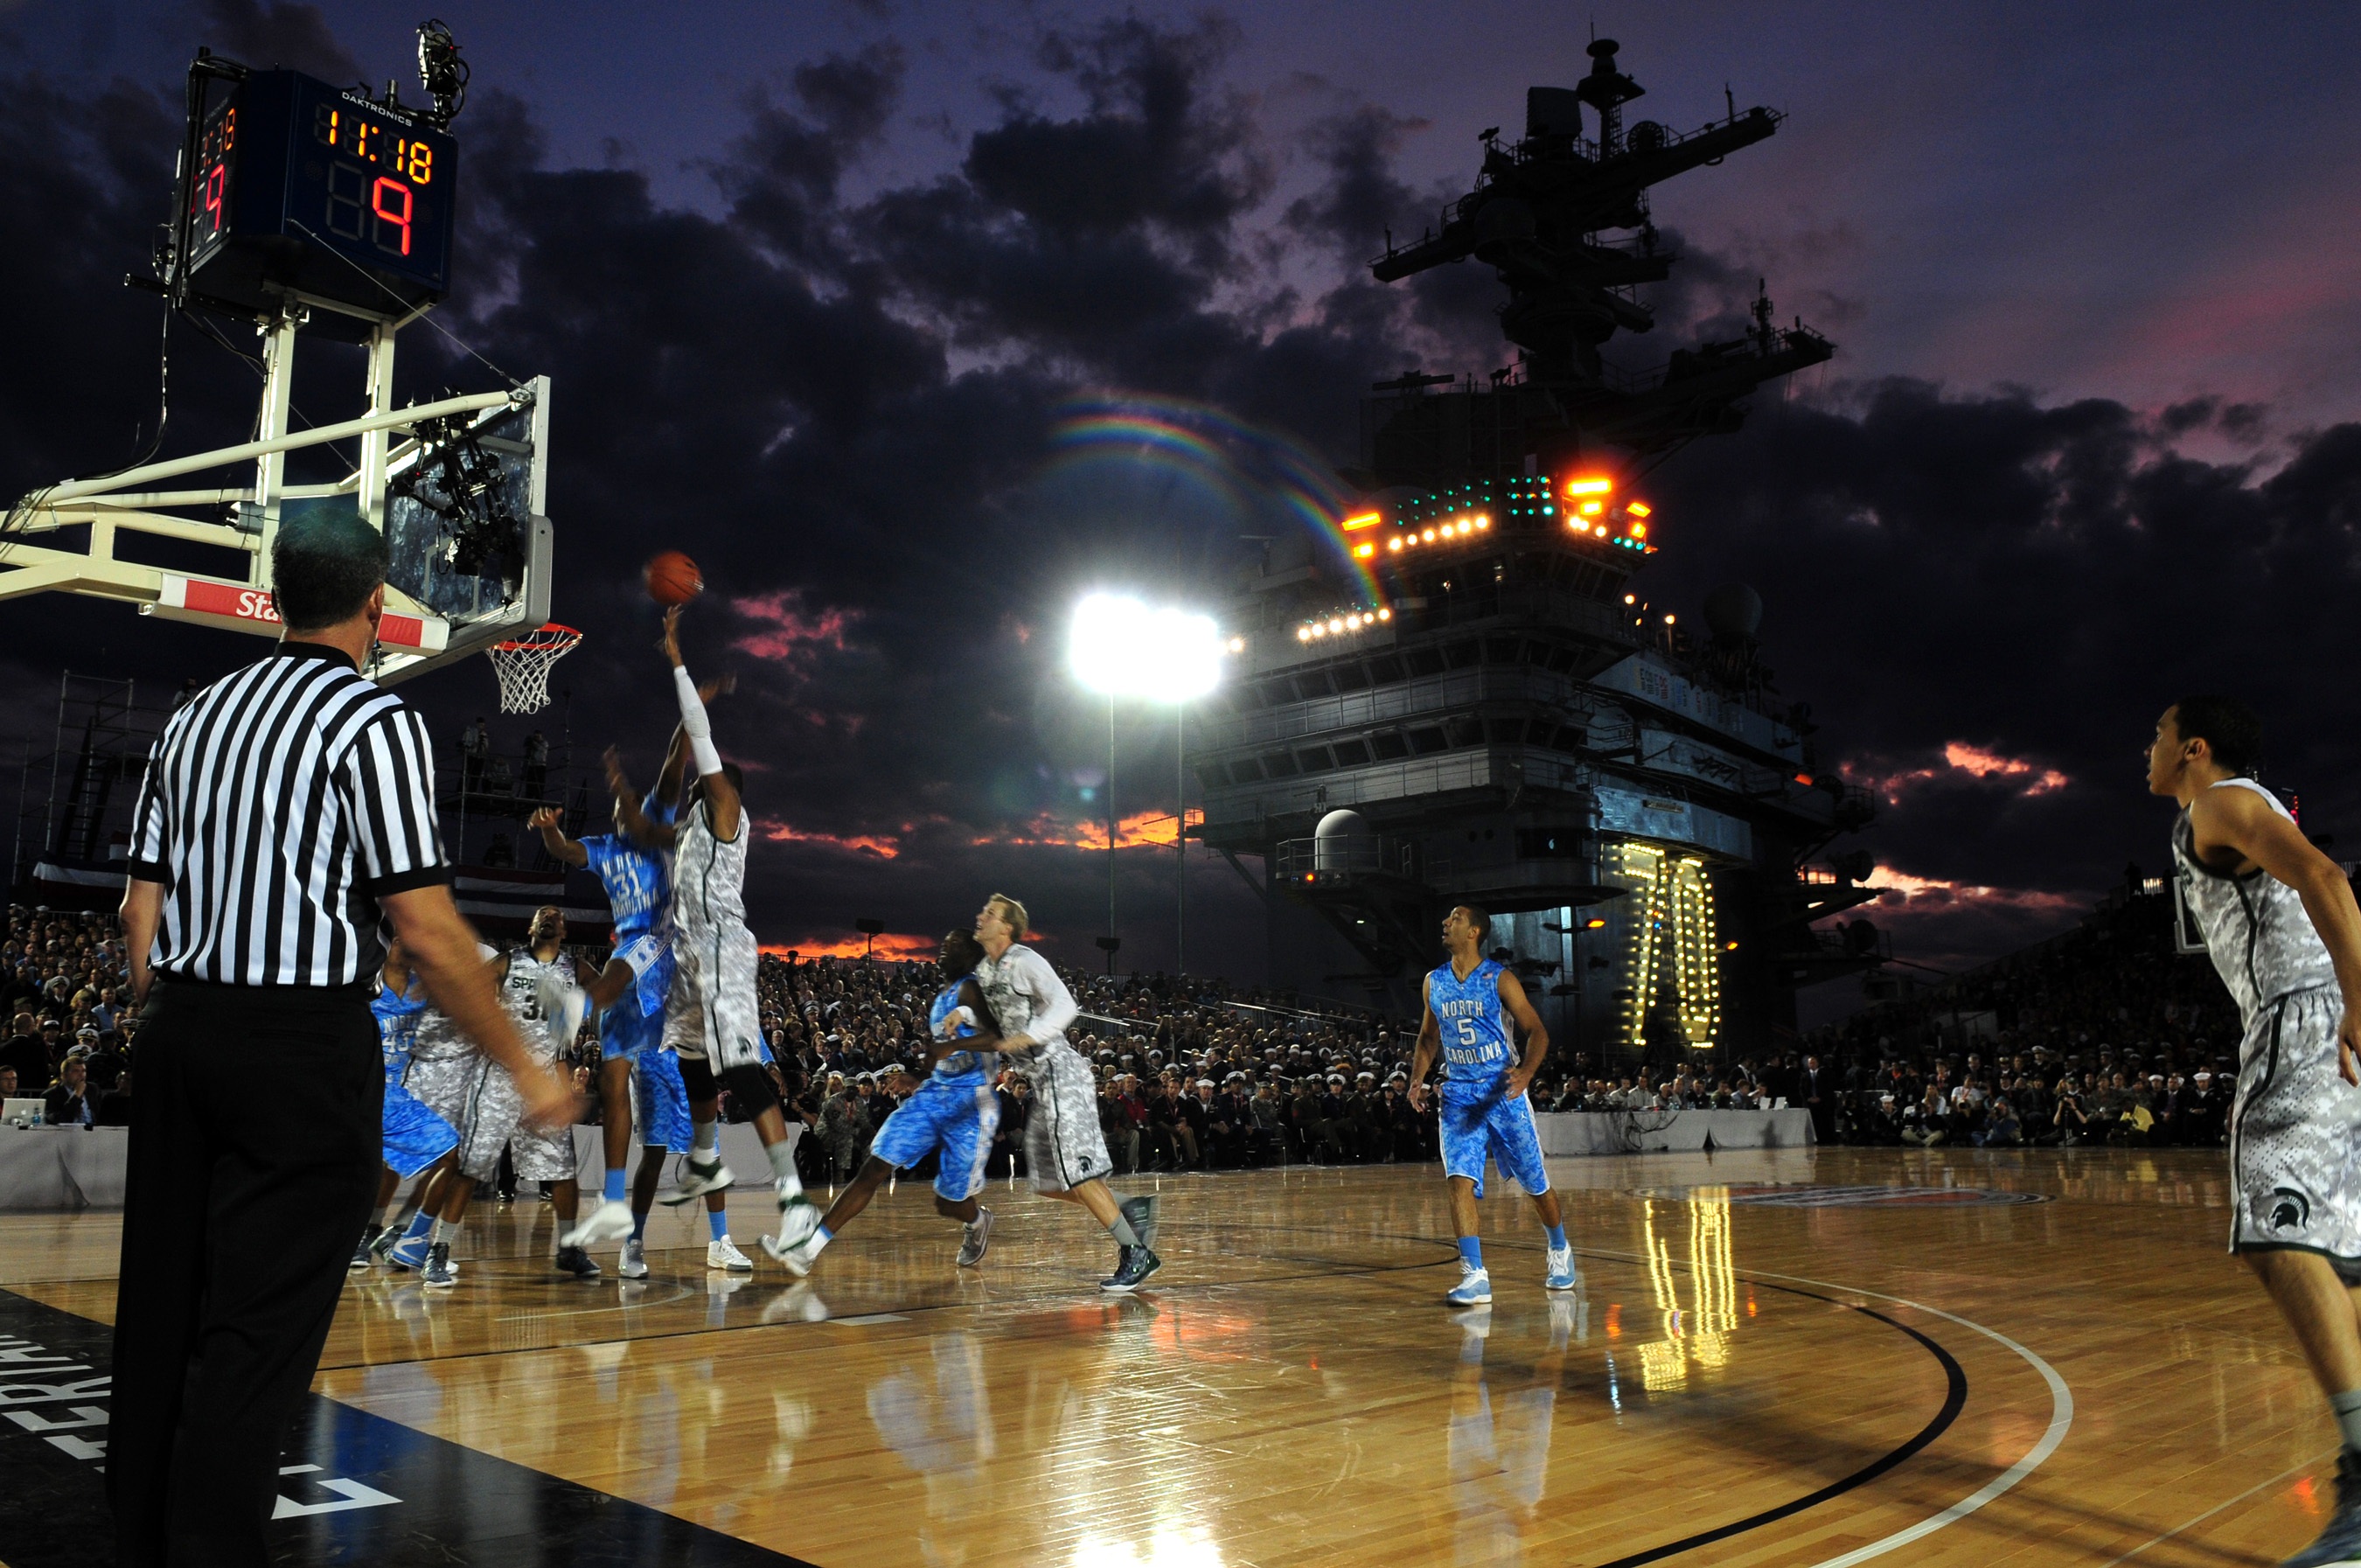
sea, water, ocean, game, ship, military, evening, basketball, usa, sports, players, navy, crew, entertainment, teams, team work, aircraft carrier, sailors, basketball moves, college basketball game